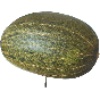
Label: melon_piel_de_sapo